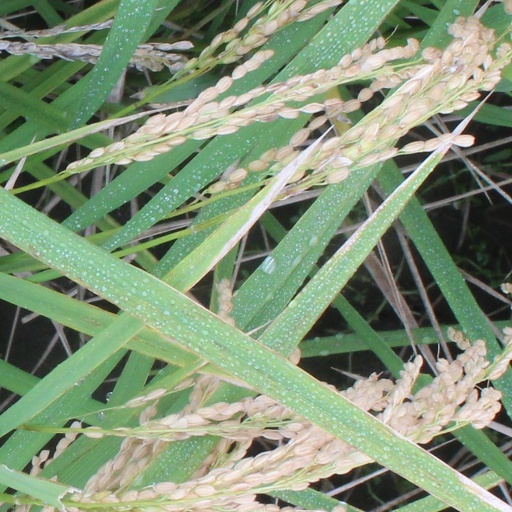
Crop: rice